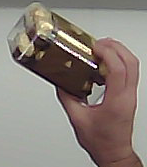
Product: rocher_chocolate